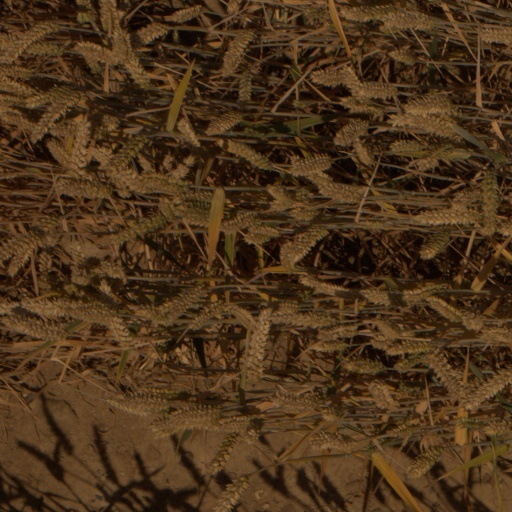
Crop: wheat